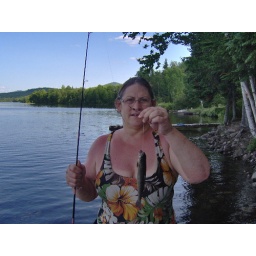
She didn't get the fish in water fast enough. She had to eat it. yum yum